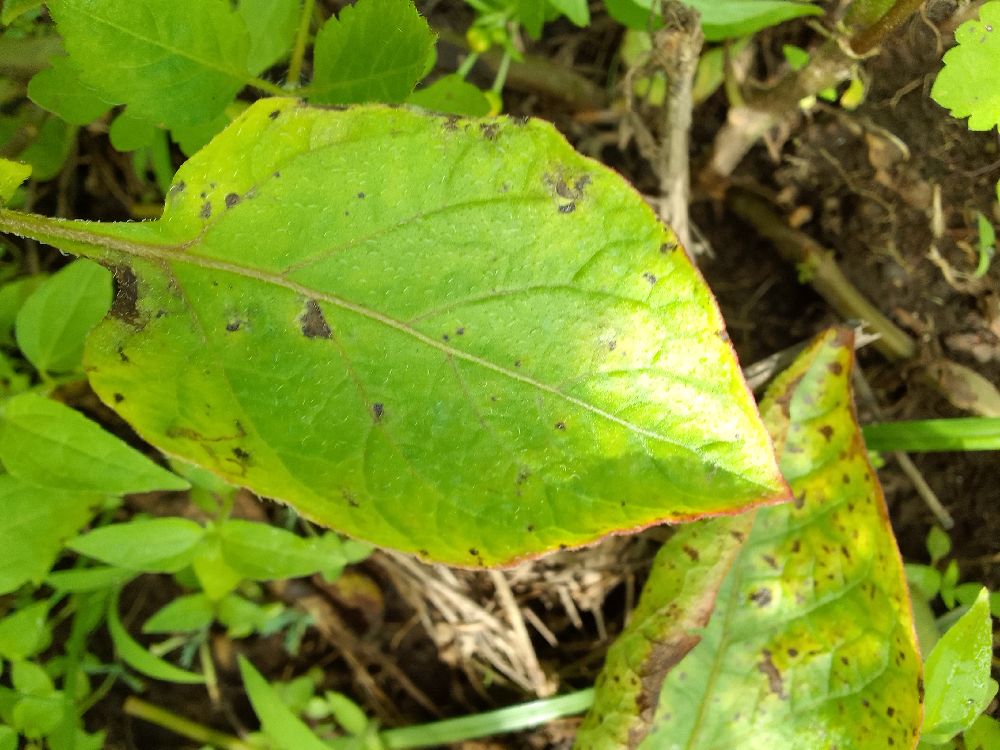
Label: Early blight